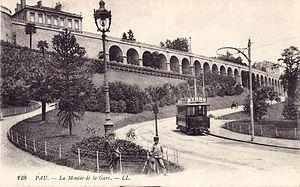
Carte postale ancienne éditée par LL, n°128
Le Tramway de Pau est un réseau de tramway qui a desservi la ville de Pau, entre 1894 et le 30 avril 1931.
Le boulevard des Pyrénées est une artère située à Pau.
Le Pau Football Club est un club de football français dont les origines remontent à 1920 et basé à Pau, capitale du Béarn et préfecture du département des Pyrénées-Atlantiques en région Nouvelle-Aquitaine.